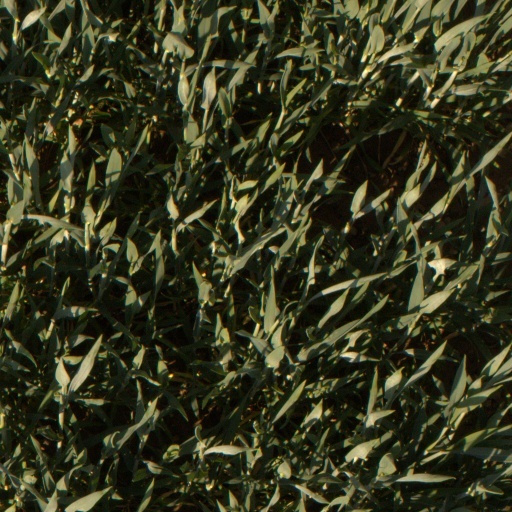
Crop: wheat